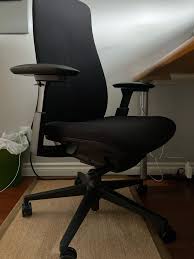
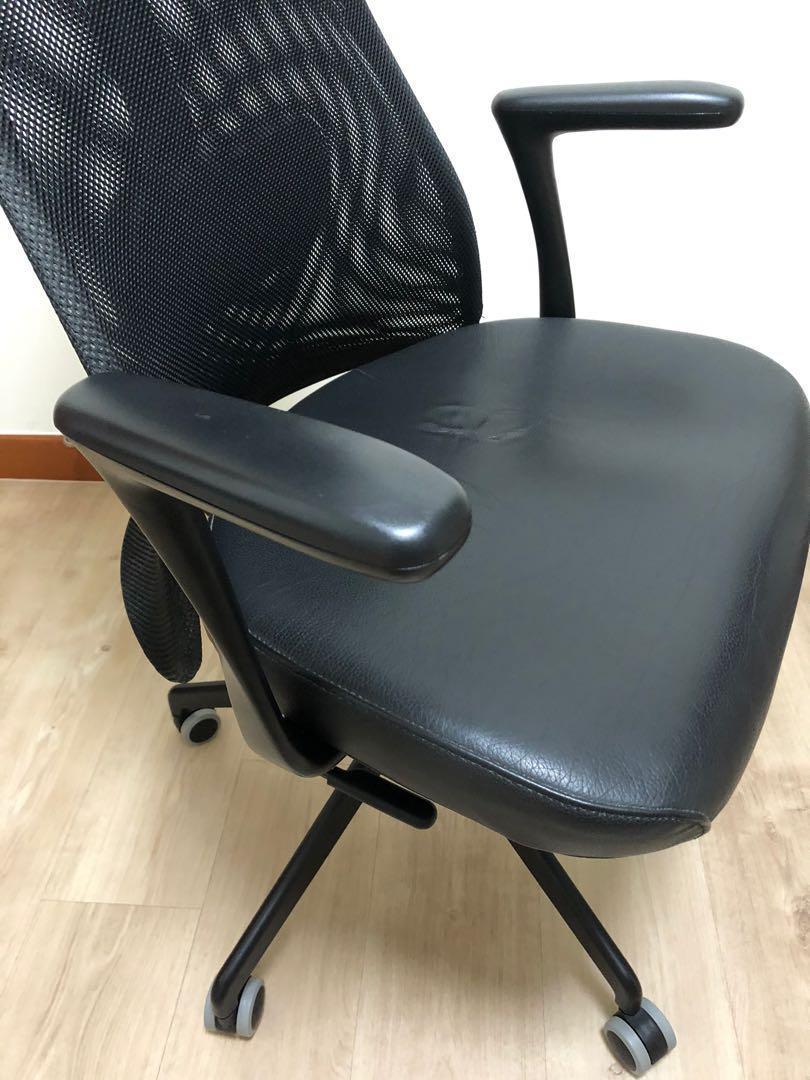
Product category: items_chair
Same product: no